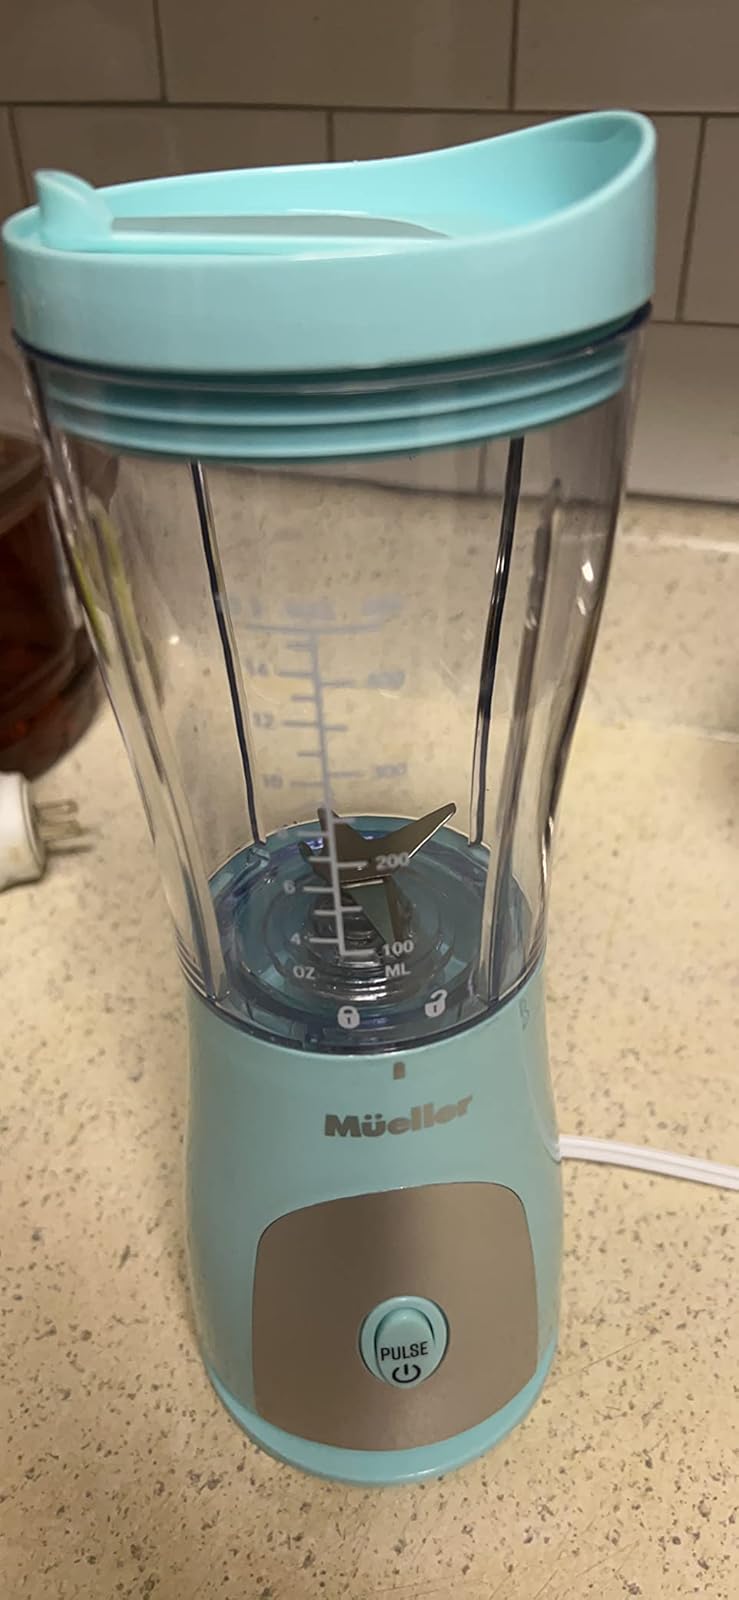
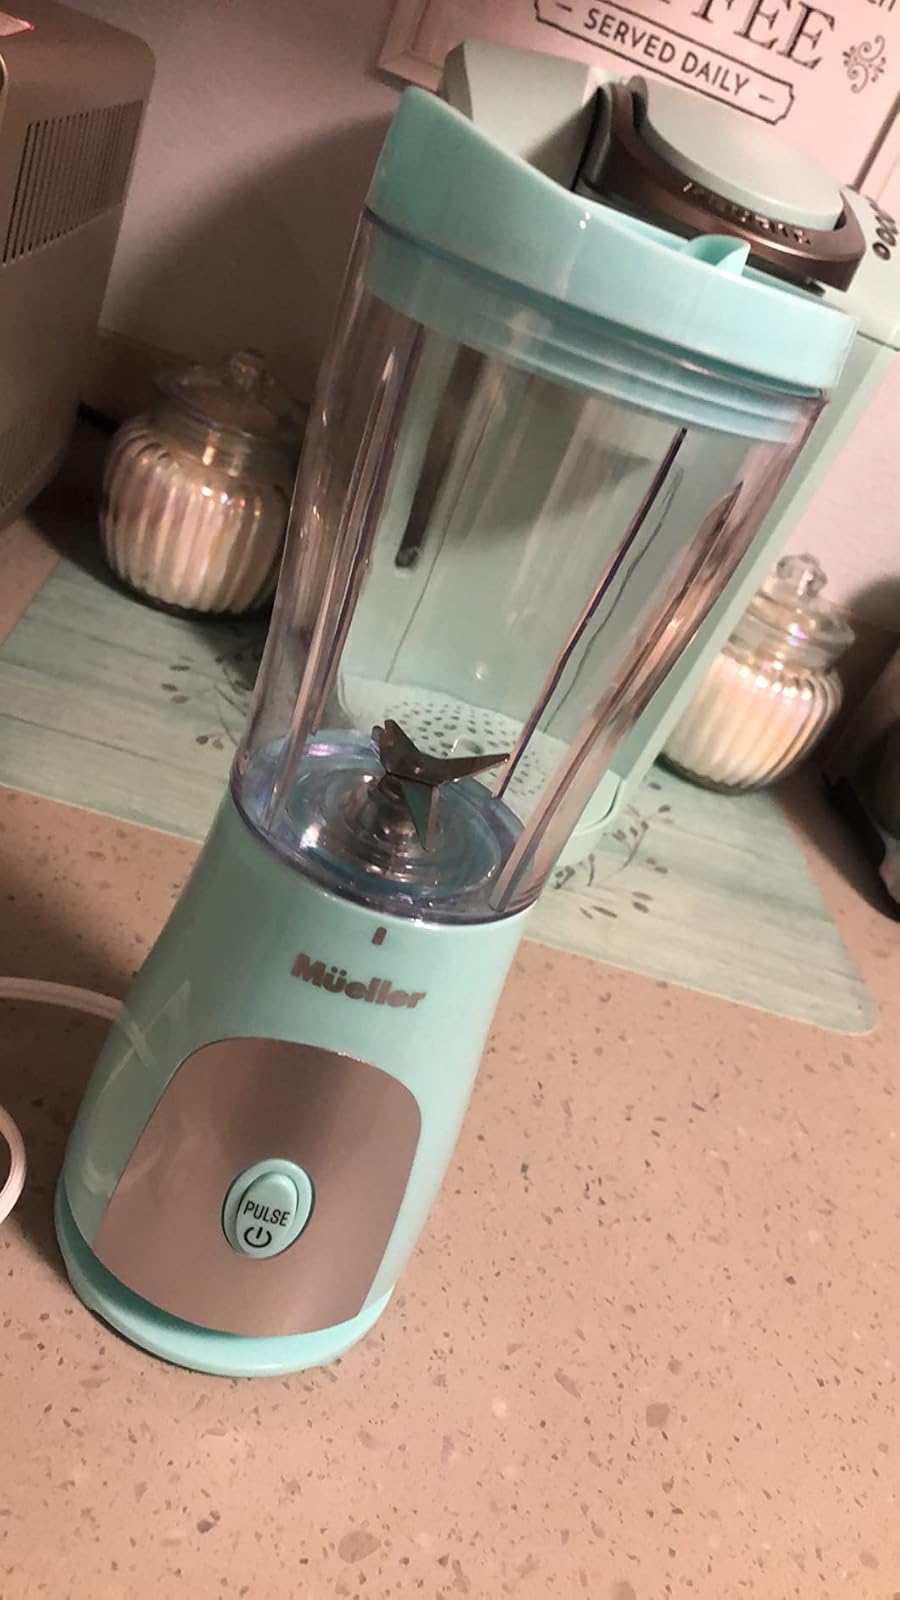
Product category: items_blender
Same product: yes